The Passion (novel)

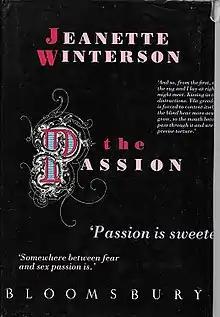
First edition (publ. Bloomsbury Press)

The Passion is a 1987 novel by British novelist Jeanette Winterson. The novel depicts a young French soldier in the Napoleonic army during 1805 as he takes charge of Napoleon's personal larder. The novel won the John Llewellyn Rhys Prize. Publication and subsequent sales of the novel allowed Winterson to stop working other jobs, and support herself as a full-time writer.